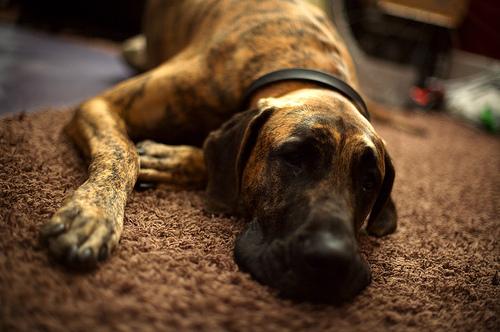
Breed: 206-n000035-Great_Dane